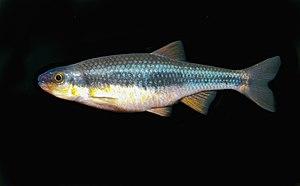
Notropis est un genre de poisson d'eau douce originaire d'Amérique du Nord.